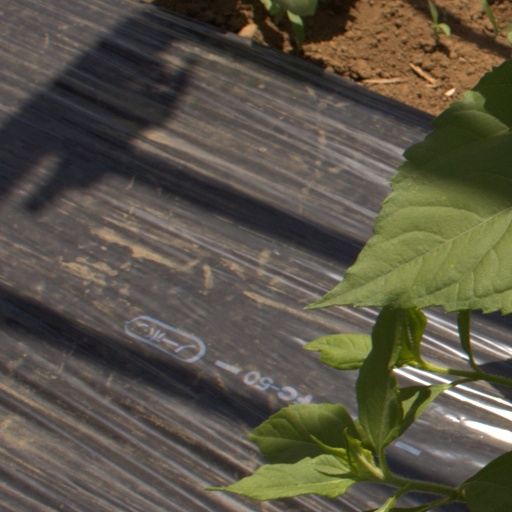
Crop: Jerusalem artichoke